Blumenthal family

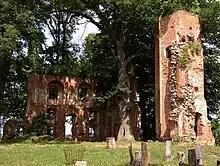
Horst Castle at Blumenthal, seat of the Blumenthal family from the 13th century until 1810

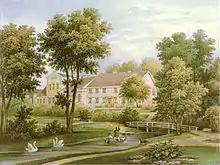
Quackenburg, seat of a major branch of the Blumenthal family from the early 18th century onwards

Like the von Grabow family, whose descendants have included Pushkin, the Blumenthals were originally a branch of the Ammendorf (or Amendorf ) family, who inherited the estates of Blumenthal and Grabow from the only daughter and heiress of Nikolaus von Blumenthal, first referred to in a document of 1240. His family probably originally came from Bloemendaal ("Flower Valley" or "Valley of Flowers") in Holland and re-located first to Blumenthal near Verden in the diocese of Bremen and thence to Blumenthal in the Archdiocese of Magdeburg, where they were vassals of the Wendish Counts of Plotho, naming each settlement after the previous one.